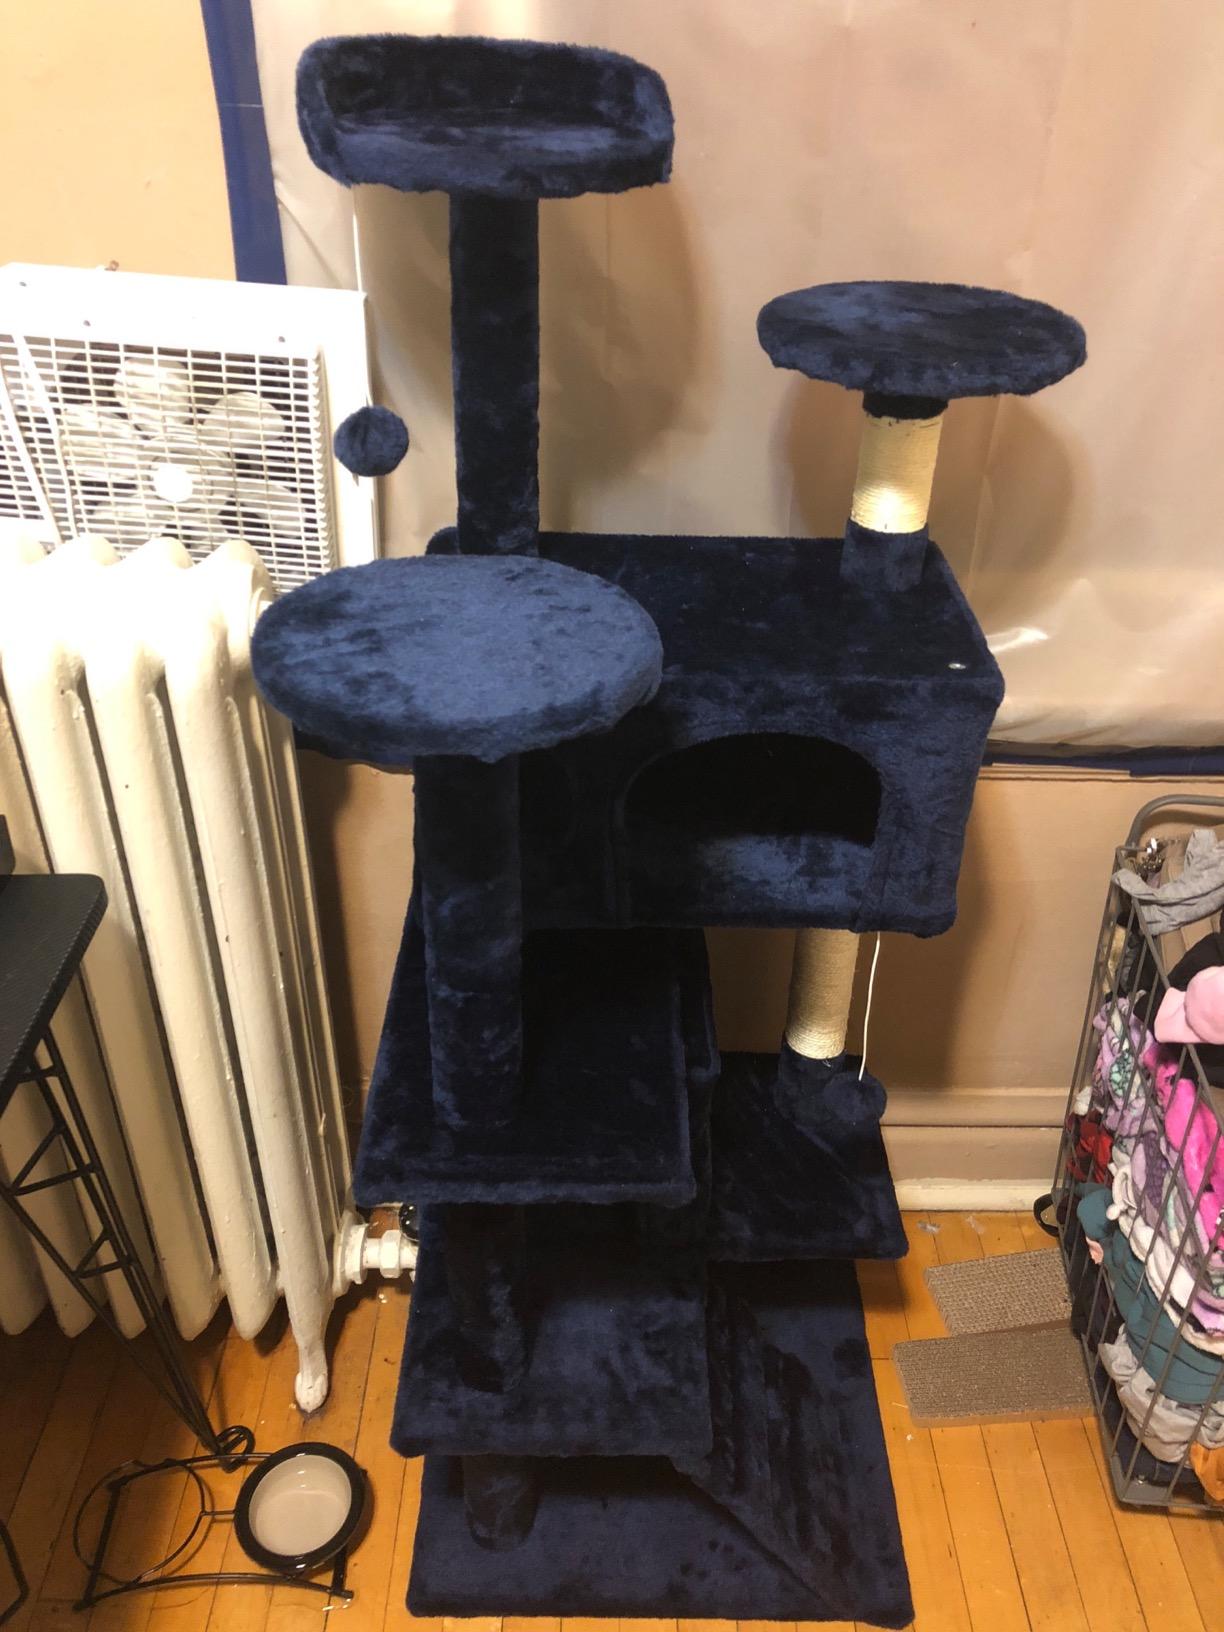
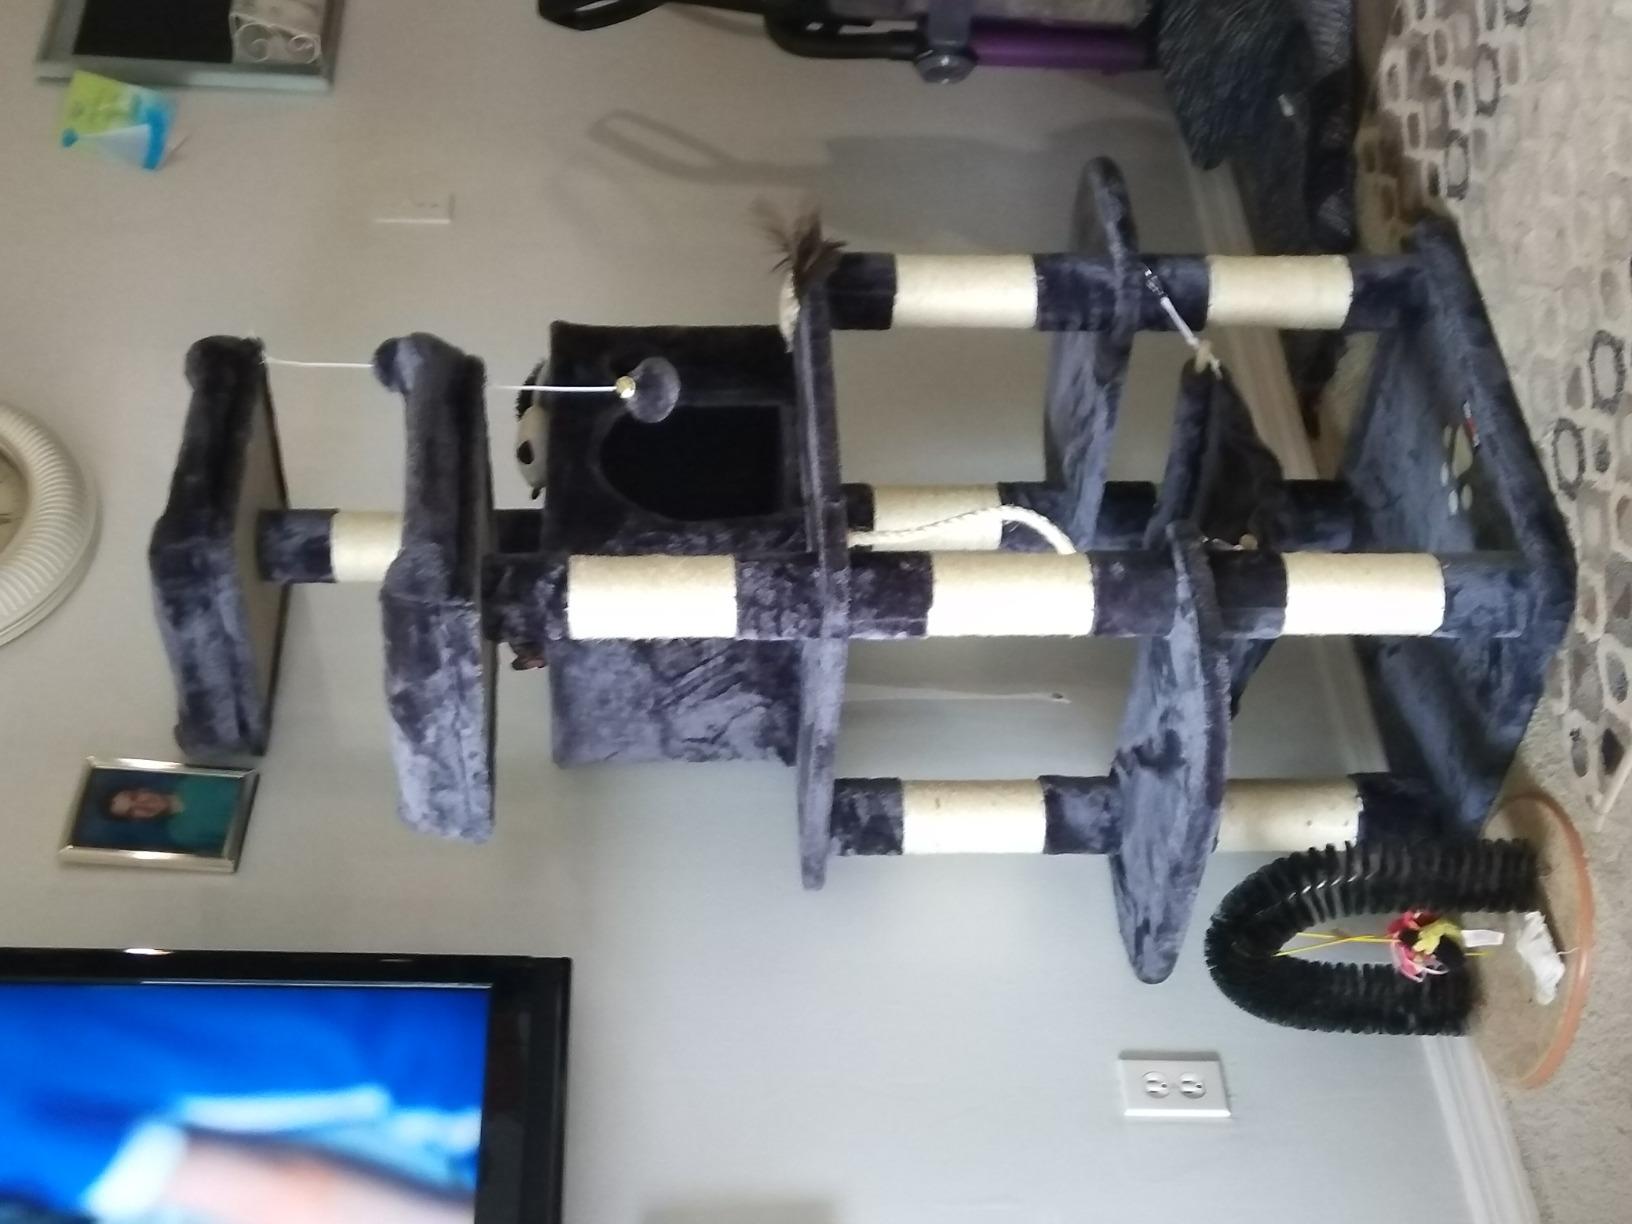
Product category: items_cat tree
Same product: no